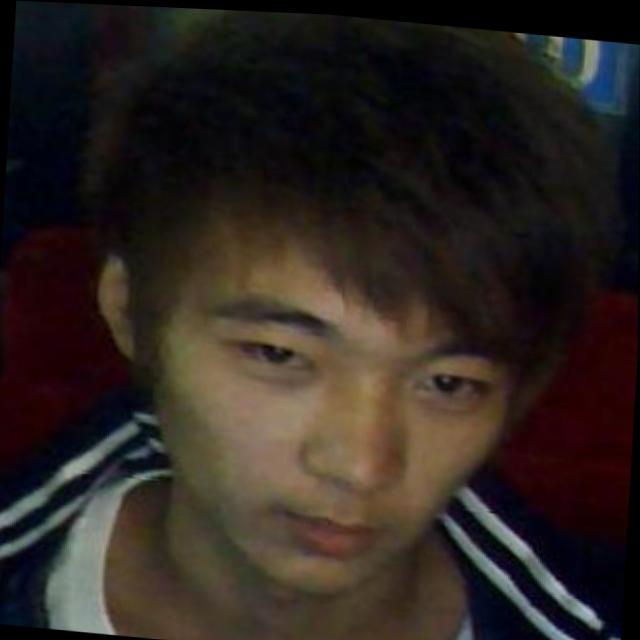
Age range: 21-44